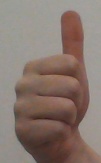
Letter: aleff